Aula Magna (Stockholm University)

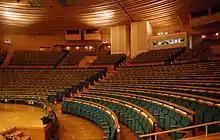
Auditorium

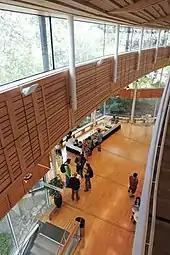
Lobby

The design of the auditorium was inspired by the semi-circular plan of an ancient amphitheater. This is intended to allow the audience of 1,194 to perceive the speaker without electronic amplification. For this purpose, Erskine worked with the acoustic consultant Nils-Åke Nilsson. The wood ceiling has a steep slope towards the stage and powerful profiling to maximize the spread of the sound and avoid echoes. These solutions were also meant to provide an aesthetic sculptural effect. To achieve maximum sound diffusion, a steep slope was integrated into the design and care was taken to shape space and materials.